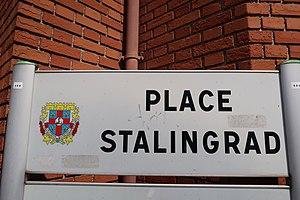
Plaque de la place Stalingrad à Suresnes (Hauts-de-Seine).
L'histoire de Suresnes, commune de la banlieue ouest de Paris, est particulièrement liée à sa position géographique singulière, entre la Seine et le mont Valérien, l'un des points les plus élevés de l'agglomération parisienne. Ses activités économiques se développent ainsi historiquement en lien avec cet environnement, de la pêche sur le fleuve, en passant par la culture de la vigne sur les coteaux, l'industrie automobile et aéronautique le long de la Seine et, depuis la création du centre d'affaires de La Défense dans les communes voisines de Courbevoie et de Puteaux, par l'accueil de sièges de grandes entreprises.